Friday the 13th (1980 film)

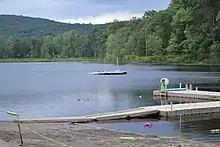
A lake and dock with a boat drifting in the water.

"Friday the 13th" was shot in and around the townships of Hardwick, Blairstown, and Hope, in Warren County, New Jersey beginning in early September 1979. The camp scenes were shot on a working Boy Scout camp, Camp No-Be-Bo-Sco, which is located in Hardwick. During the initial stages of filming, Cunningham and Miller continued to write and re-write sequences with contributions from Ron Kurz, though only Miller received screenwriting credit.